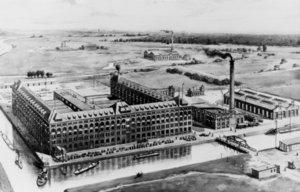
Berlin-Siemensstadt est un des neuf quartiers de l’Arrondissement de Spandau à Berlin. Il s'est constitué au cours du réaménagement des usines Siemens & Halske et de sa filiale Siemens-Schuckert sur la prairie de Nonnenwiesen.